Christianity in the United States

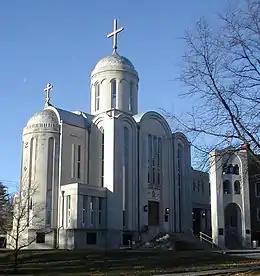
St. Nicholas Cathedral in Washington, D.C., is the primary cathedral of the Orthodox Church in America.

The Catholic Church arrived in what is now the continental United States during the earliest days of the European colonization of the Americas. It secured and established itself formally as early as 1565, with the establishment of the first Catholic parish of the United States at St. Augustine, Florida. It spread in the 1600s through missionaries including Jesuit missionaries like Eusebio Kino, Jacques Marquette, Isaac Jogues and Andrew White. At the time the country was founded (meaning the Thirteen Colonies in 1776, along the Atlantic seaboard), only a small fraction of the population there were Catholic, mostly in Maryland, a "Catholic Proprietary," established in 1634 by the second Lord Baltimore, Cecilius Calvert, 2nd Baron Baltimore; however, as a result of expansion in former French, Spanish and Mexican (i.e., purchase of Louisiana Territory, of Florida, the acquisition of territory after the Mexican–American War) territories, and immigration over the country's history, the number of adherents has grown dramatically and it is now the largest denomination in the United States today. With over 67 million registered residents professing the faith in 2008, the United States has the fourth largest Catholic population in the world after Brazil, Mexico, and the Philippines, respectively.